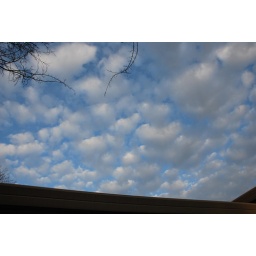
morning clouds over roof